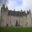
Label: castle